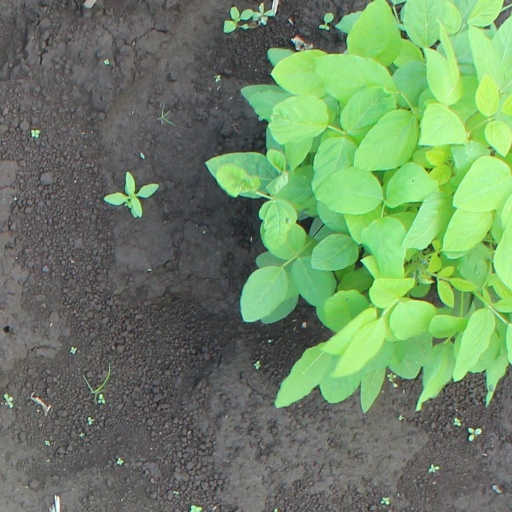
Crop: soybean